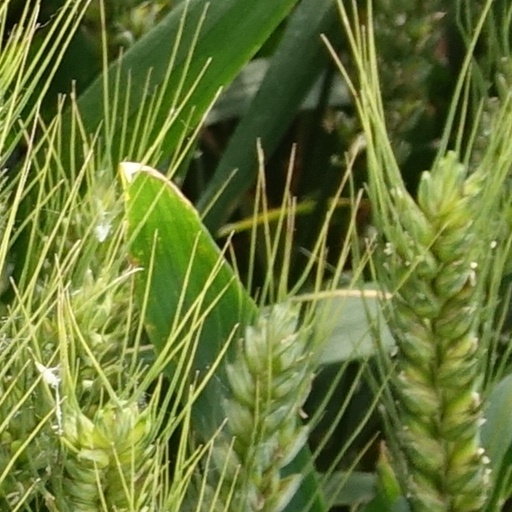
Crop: wheat